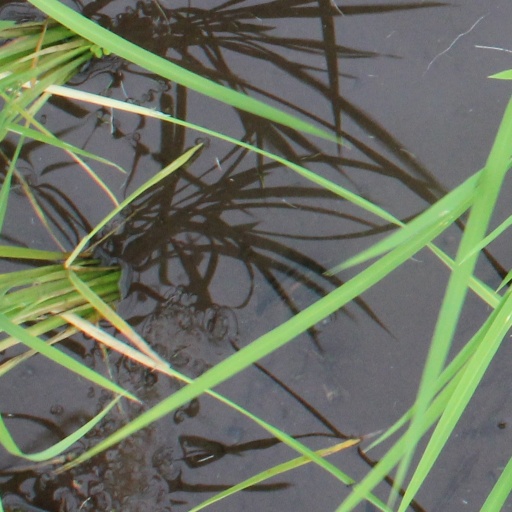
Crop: rice